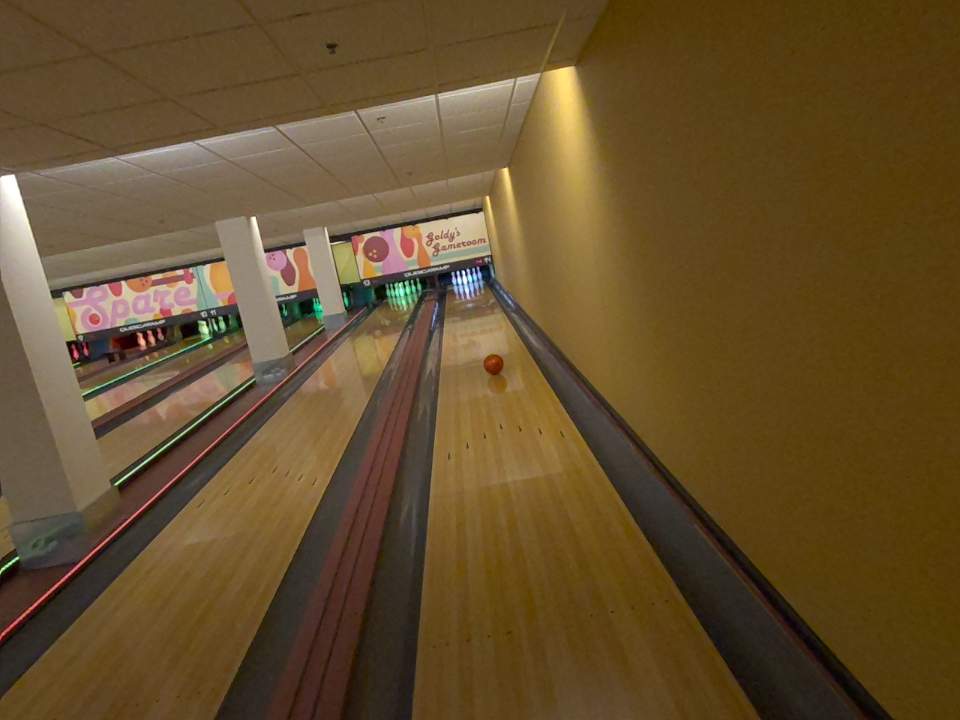
Object: bowling_ball